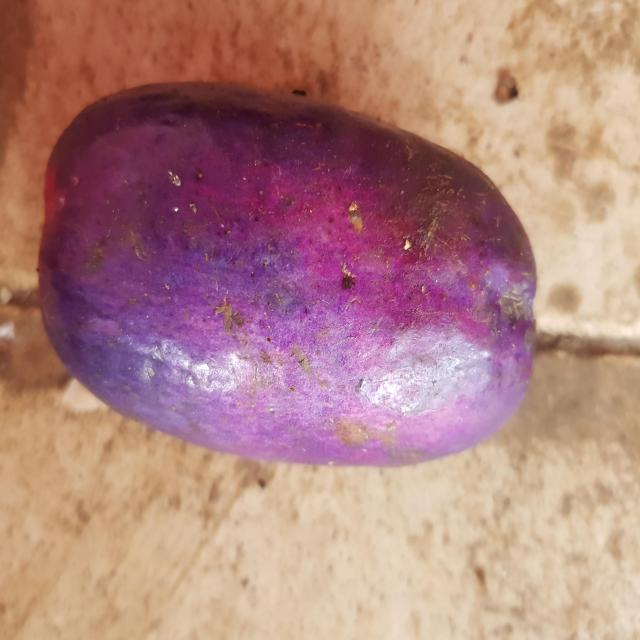
Plum grade: unripe